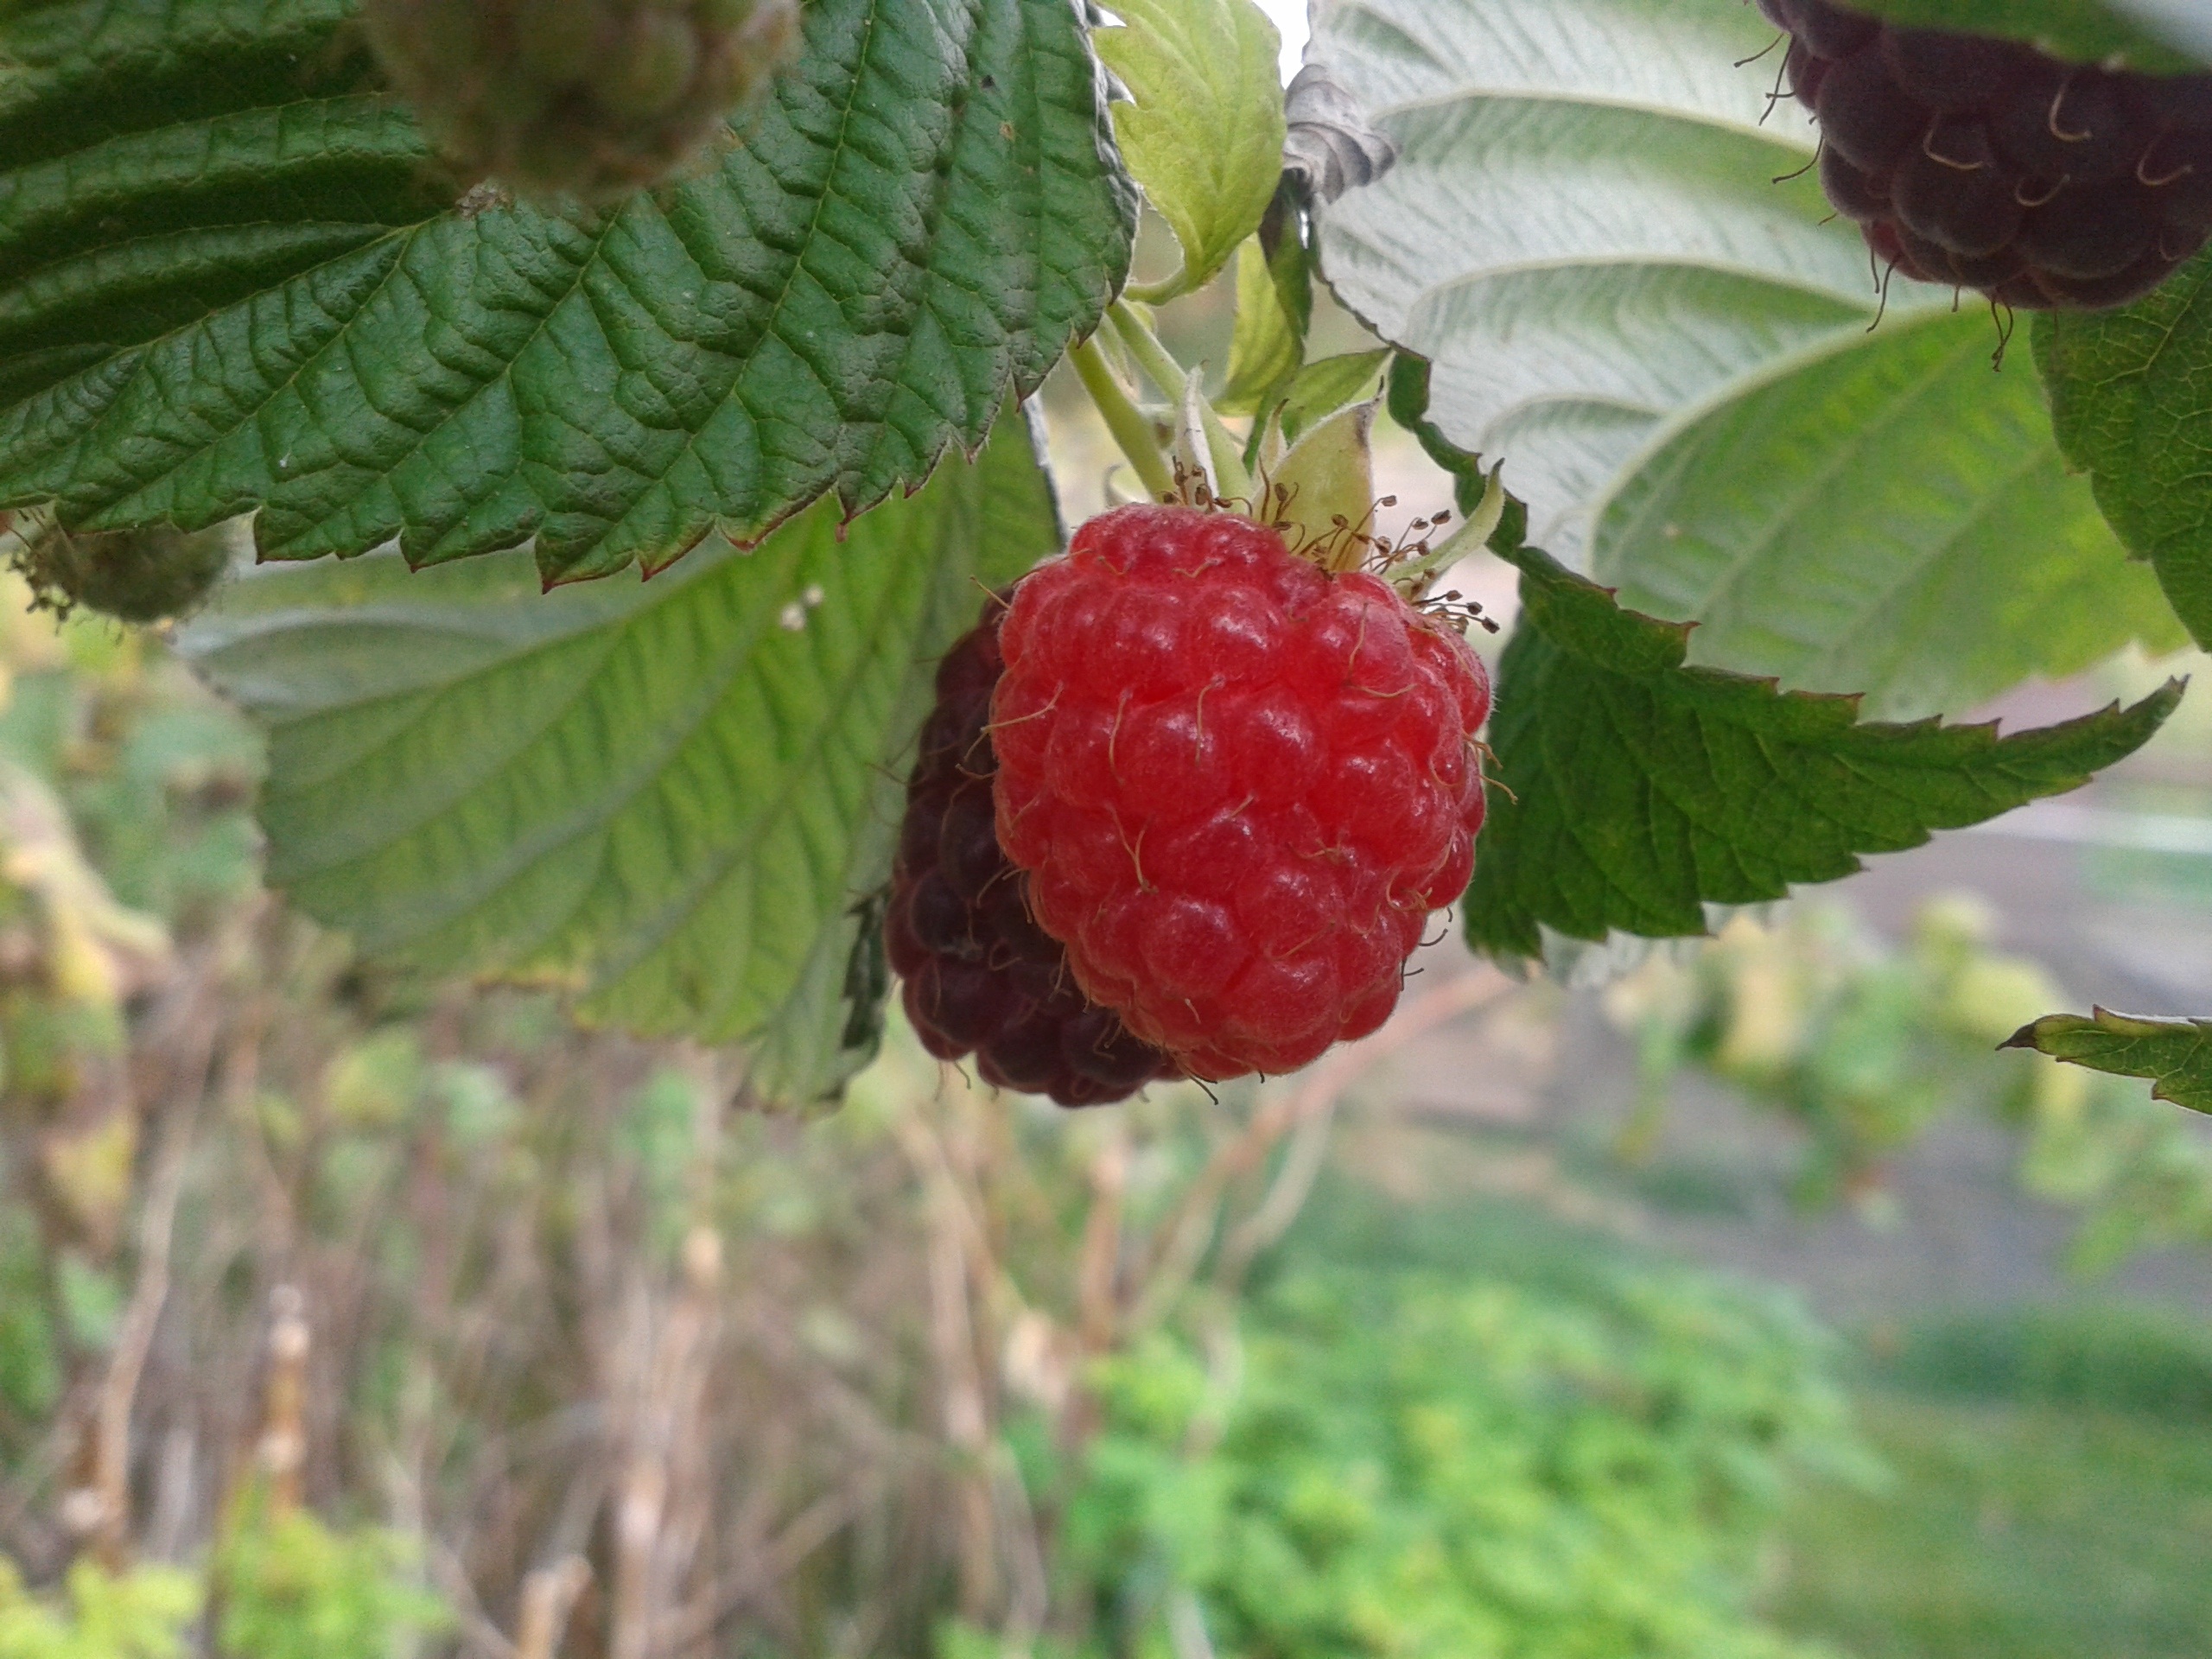
plant, raspberry, fruit, berry, leaf, flower, food, produce, garden, blackberry, strawberry, shrub, strawberries, flowering plant, rose family, land plant, loganberry, wine raspberry